Sally Struthers

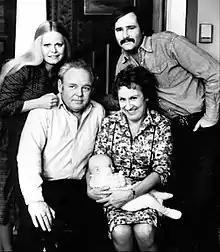
Struthers ("upper-left") in the 1976 cast promotional photo of "All in the Family"

On the short-lived "Archie Bunker's Place" spin-off "Gloria" (1982–1983), Struthers reprised Gloria as a new divorcée (she became an "exchange student," when husband Mike exchanged her for one of his students). The series co-starred Burgess Meredith as the doctor of an animal clinic with Gloria as his assistant. From 1985 to 1986 Struthers starred as Florence Ungar in the female version of "The Odd Couple." Struthers later stated in an interview on "Gilbert Gottfried's Amazing Colossal Podcast," that it was an unpleasant experience until Rita Moreno, who was mean-spirited towards Struthers, left the play and was replaced by Brenda Vaccaro.